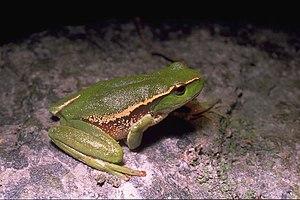
Dryopsophus phyllochrous est une espèce d'amphibiens de la famille des Pelodryadidae.